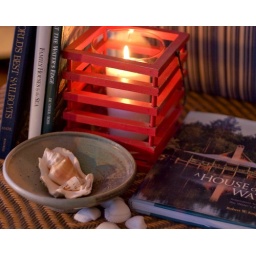
in a house on the water